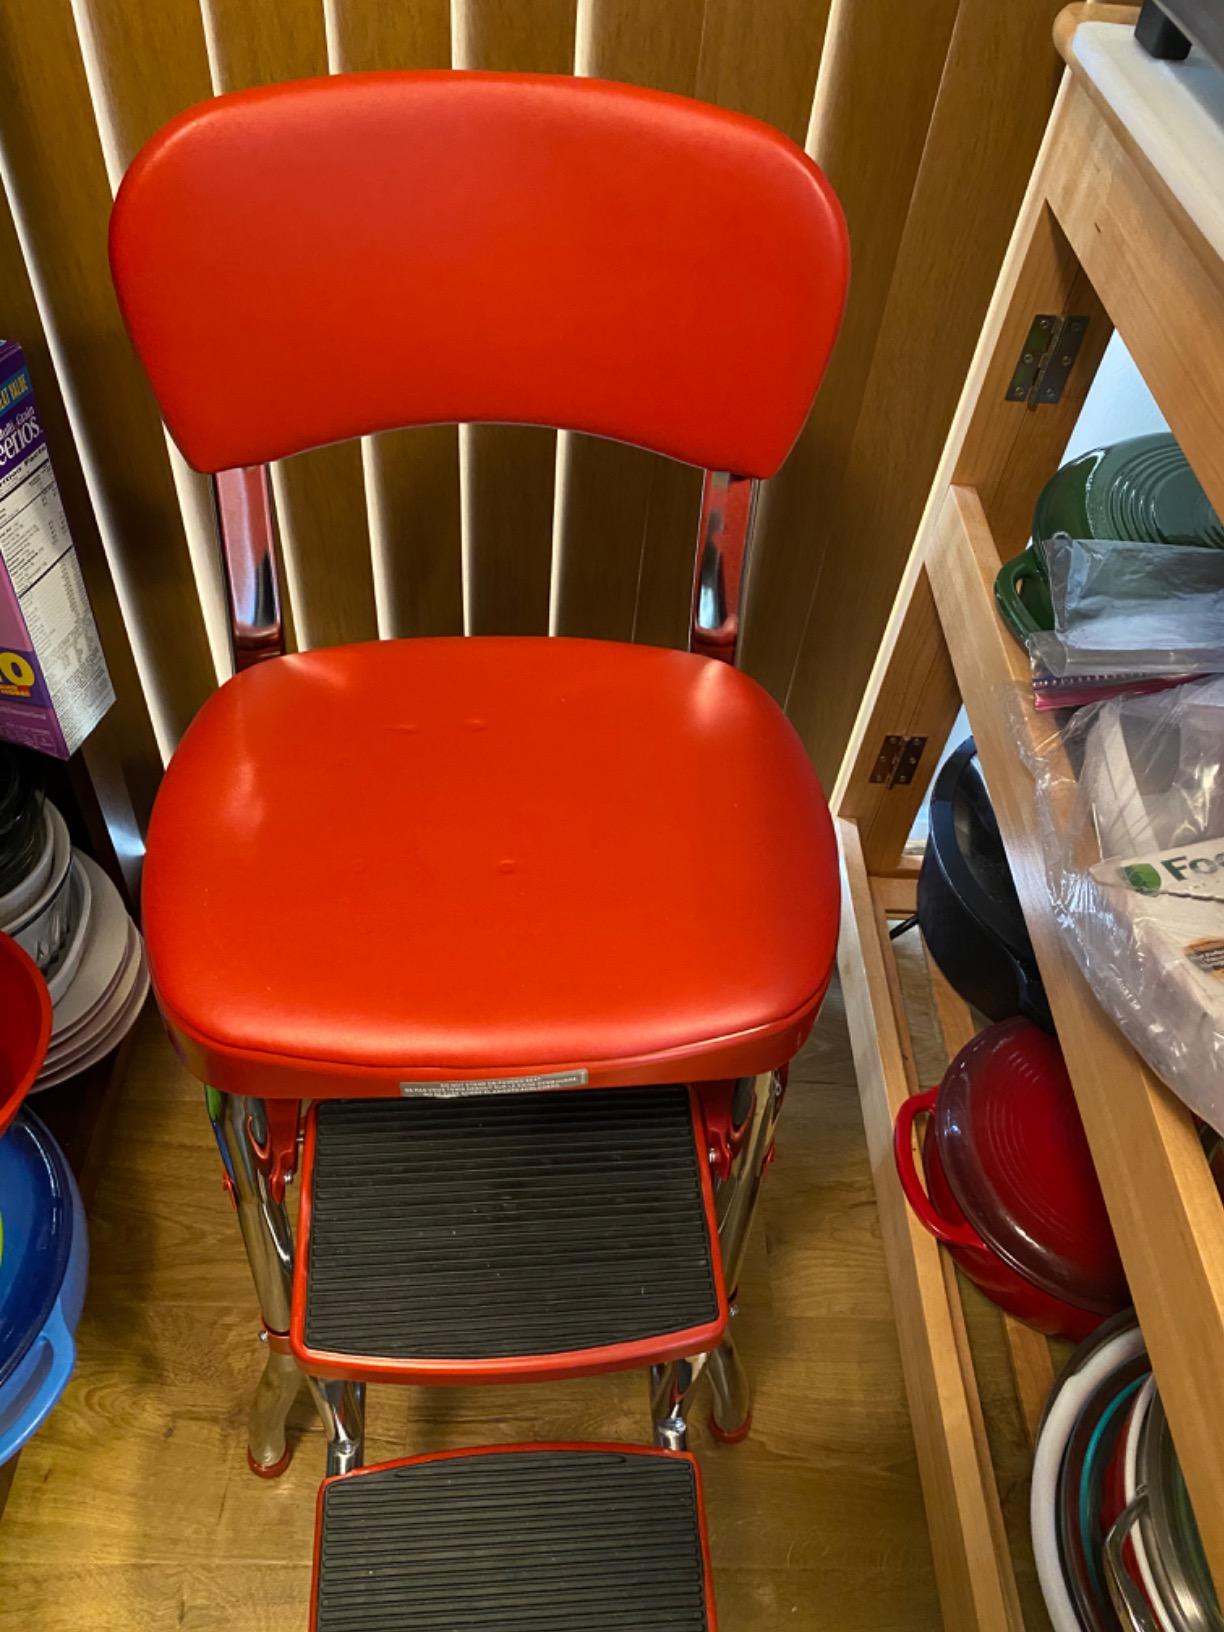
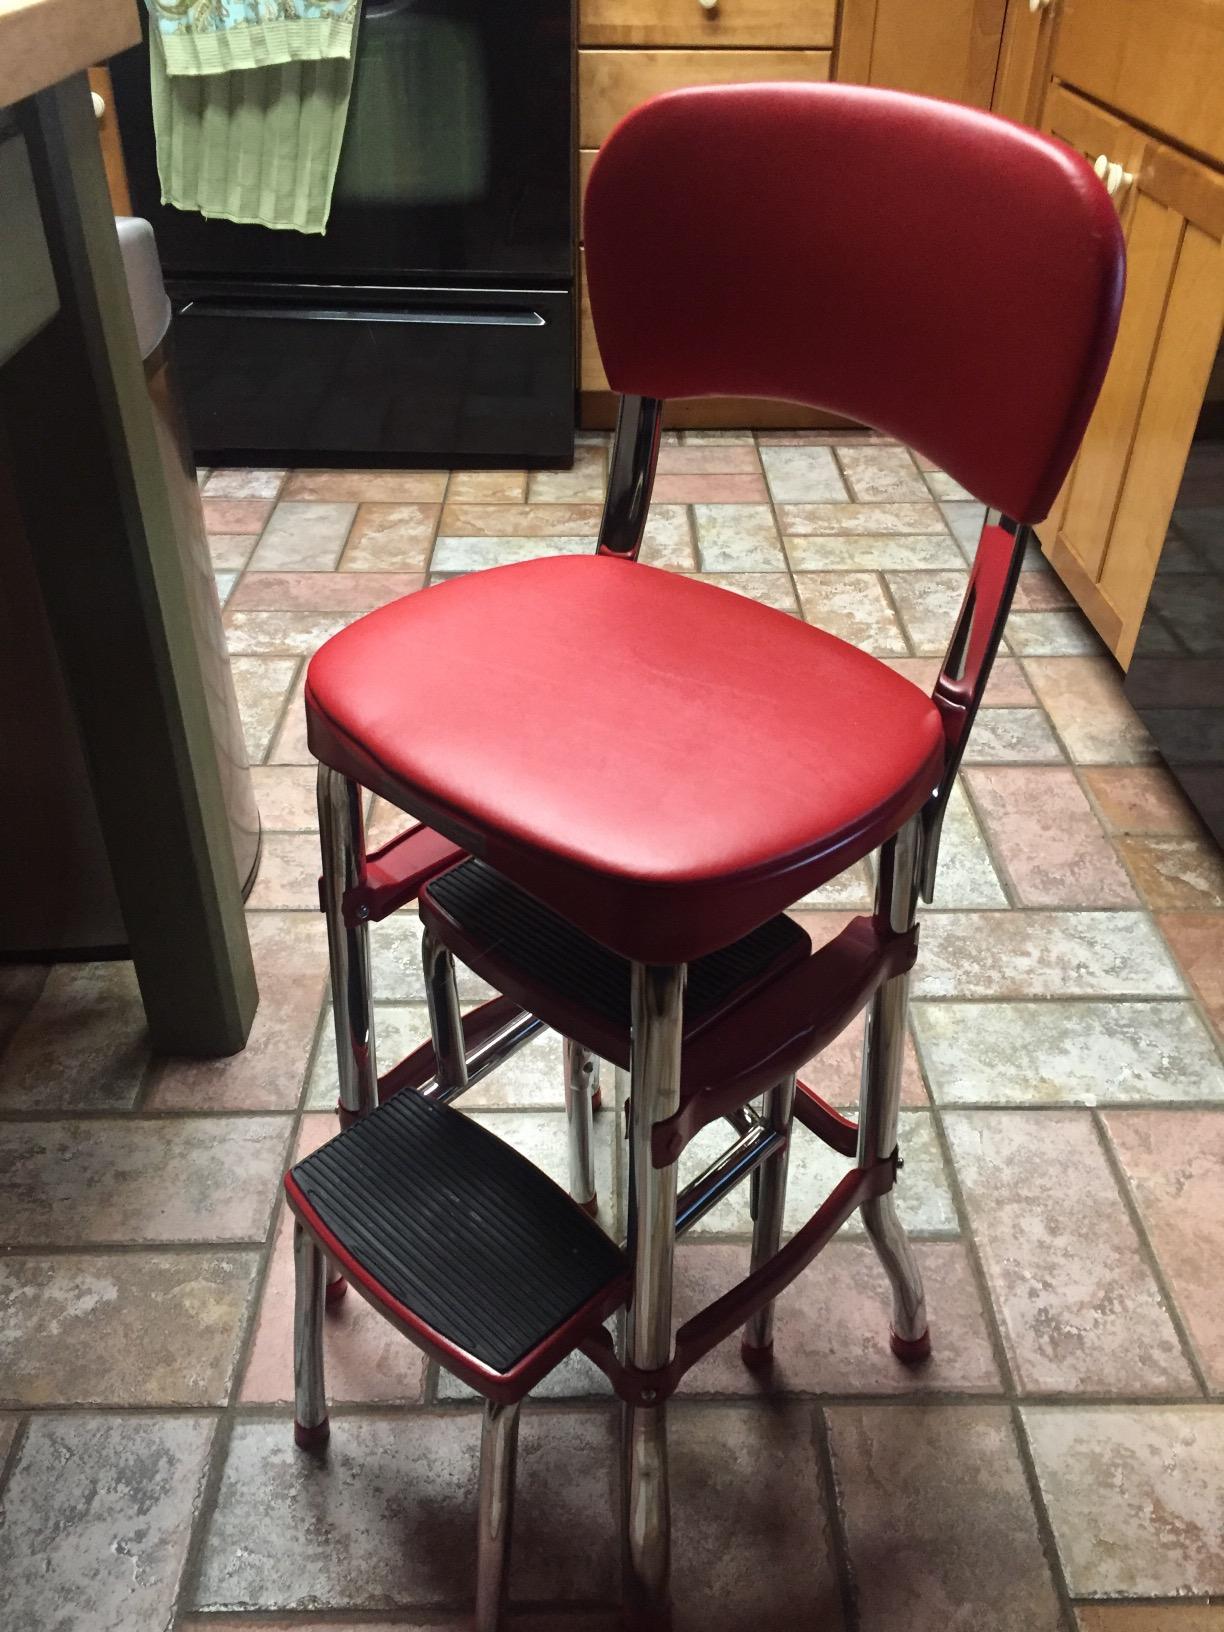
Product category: items_chair
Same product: yes